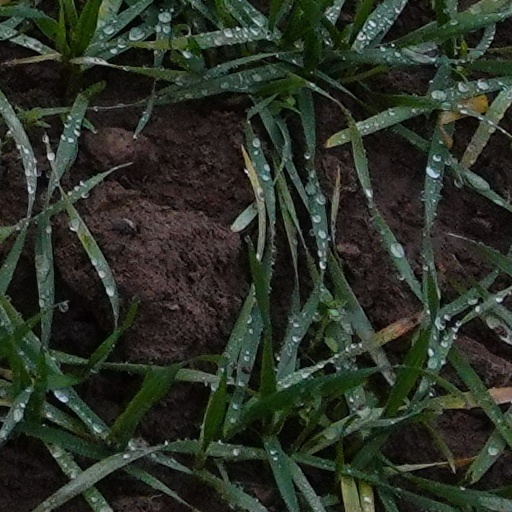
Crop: wheat